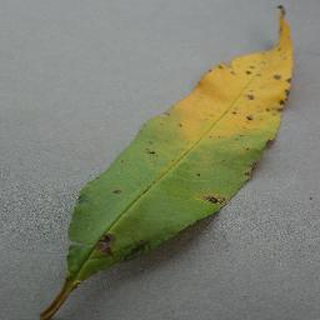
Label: peach_bacterial_spot